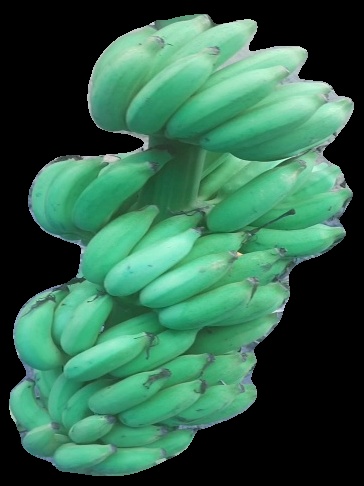
Variety: elakki-bale
Grade: grade2